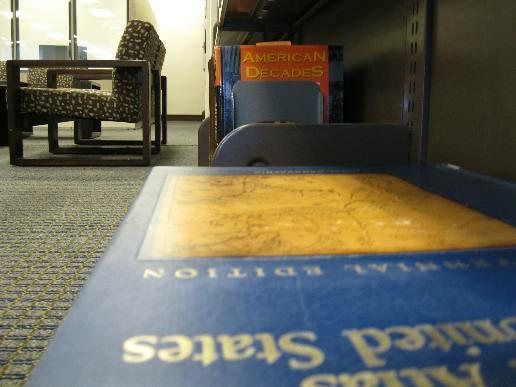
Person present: No